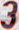
Number: 3